Jeppesen Gymnasium

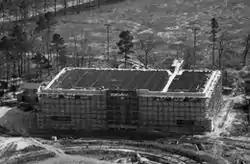
Jeppesen Gymnasium prior to opening in 1942.

Jeppesen Gymnasium, also known as Jeppesen Fieldhouse, was a multi-purpose sports facility on the campus of the University of Houston in Houston, Texas. The facility was the first home to the Houston Cougars men's basketball team, and later home to the Cougars women's volleyball team. Located next to Robertson Stadium, the facility was demolished in 1996 to make room for renovations of Robertson Stadium such as the scoreboard.